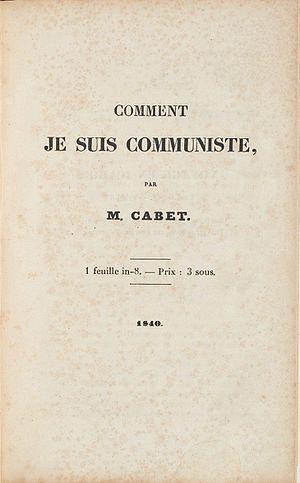
Étienne Cabet, né le 1ᵉʳ janvier 1788 à Dijon et mort le 9 novembre 1856 à Saint-Louis, est un penseur politique français, qui le premier, en 1840, se définit comme « communiste ». Il prône une forme de communisme chrétien. Karl Marx et Friedrich Engels le classent parmi les socialistes utopiques auxquels ils opposent leur théorie du socialisme scientifique. Il est notamment connu pour avoir écrit Voyage en Icarie, description d'une cité idéale, et avoir fondé en 1848 une communauté utopique nommée Icarie, sur les bords de la rivière Rouge au Texas.